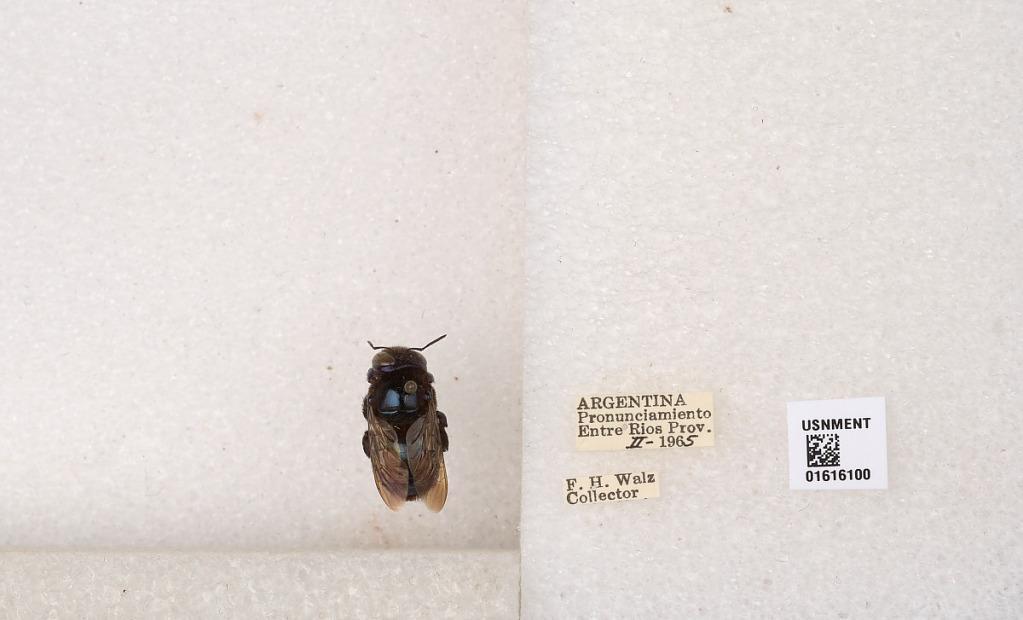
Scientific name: Xylocopa (Schonnherria) splendidula Lepeletier
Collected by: F. Walz
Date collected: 1965-2-1
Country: Argentina
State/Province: Entre Rios
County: Uruguay
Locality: Pronunciamiento